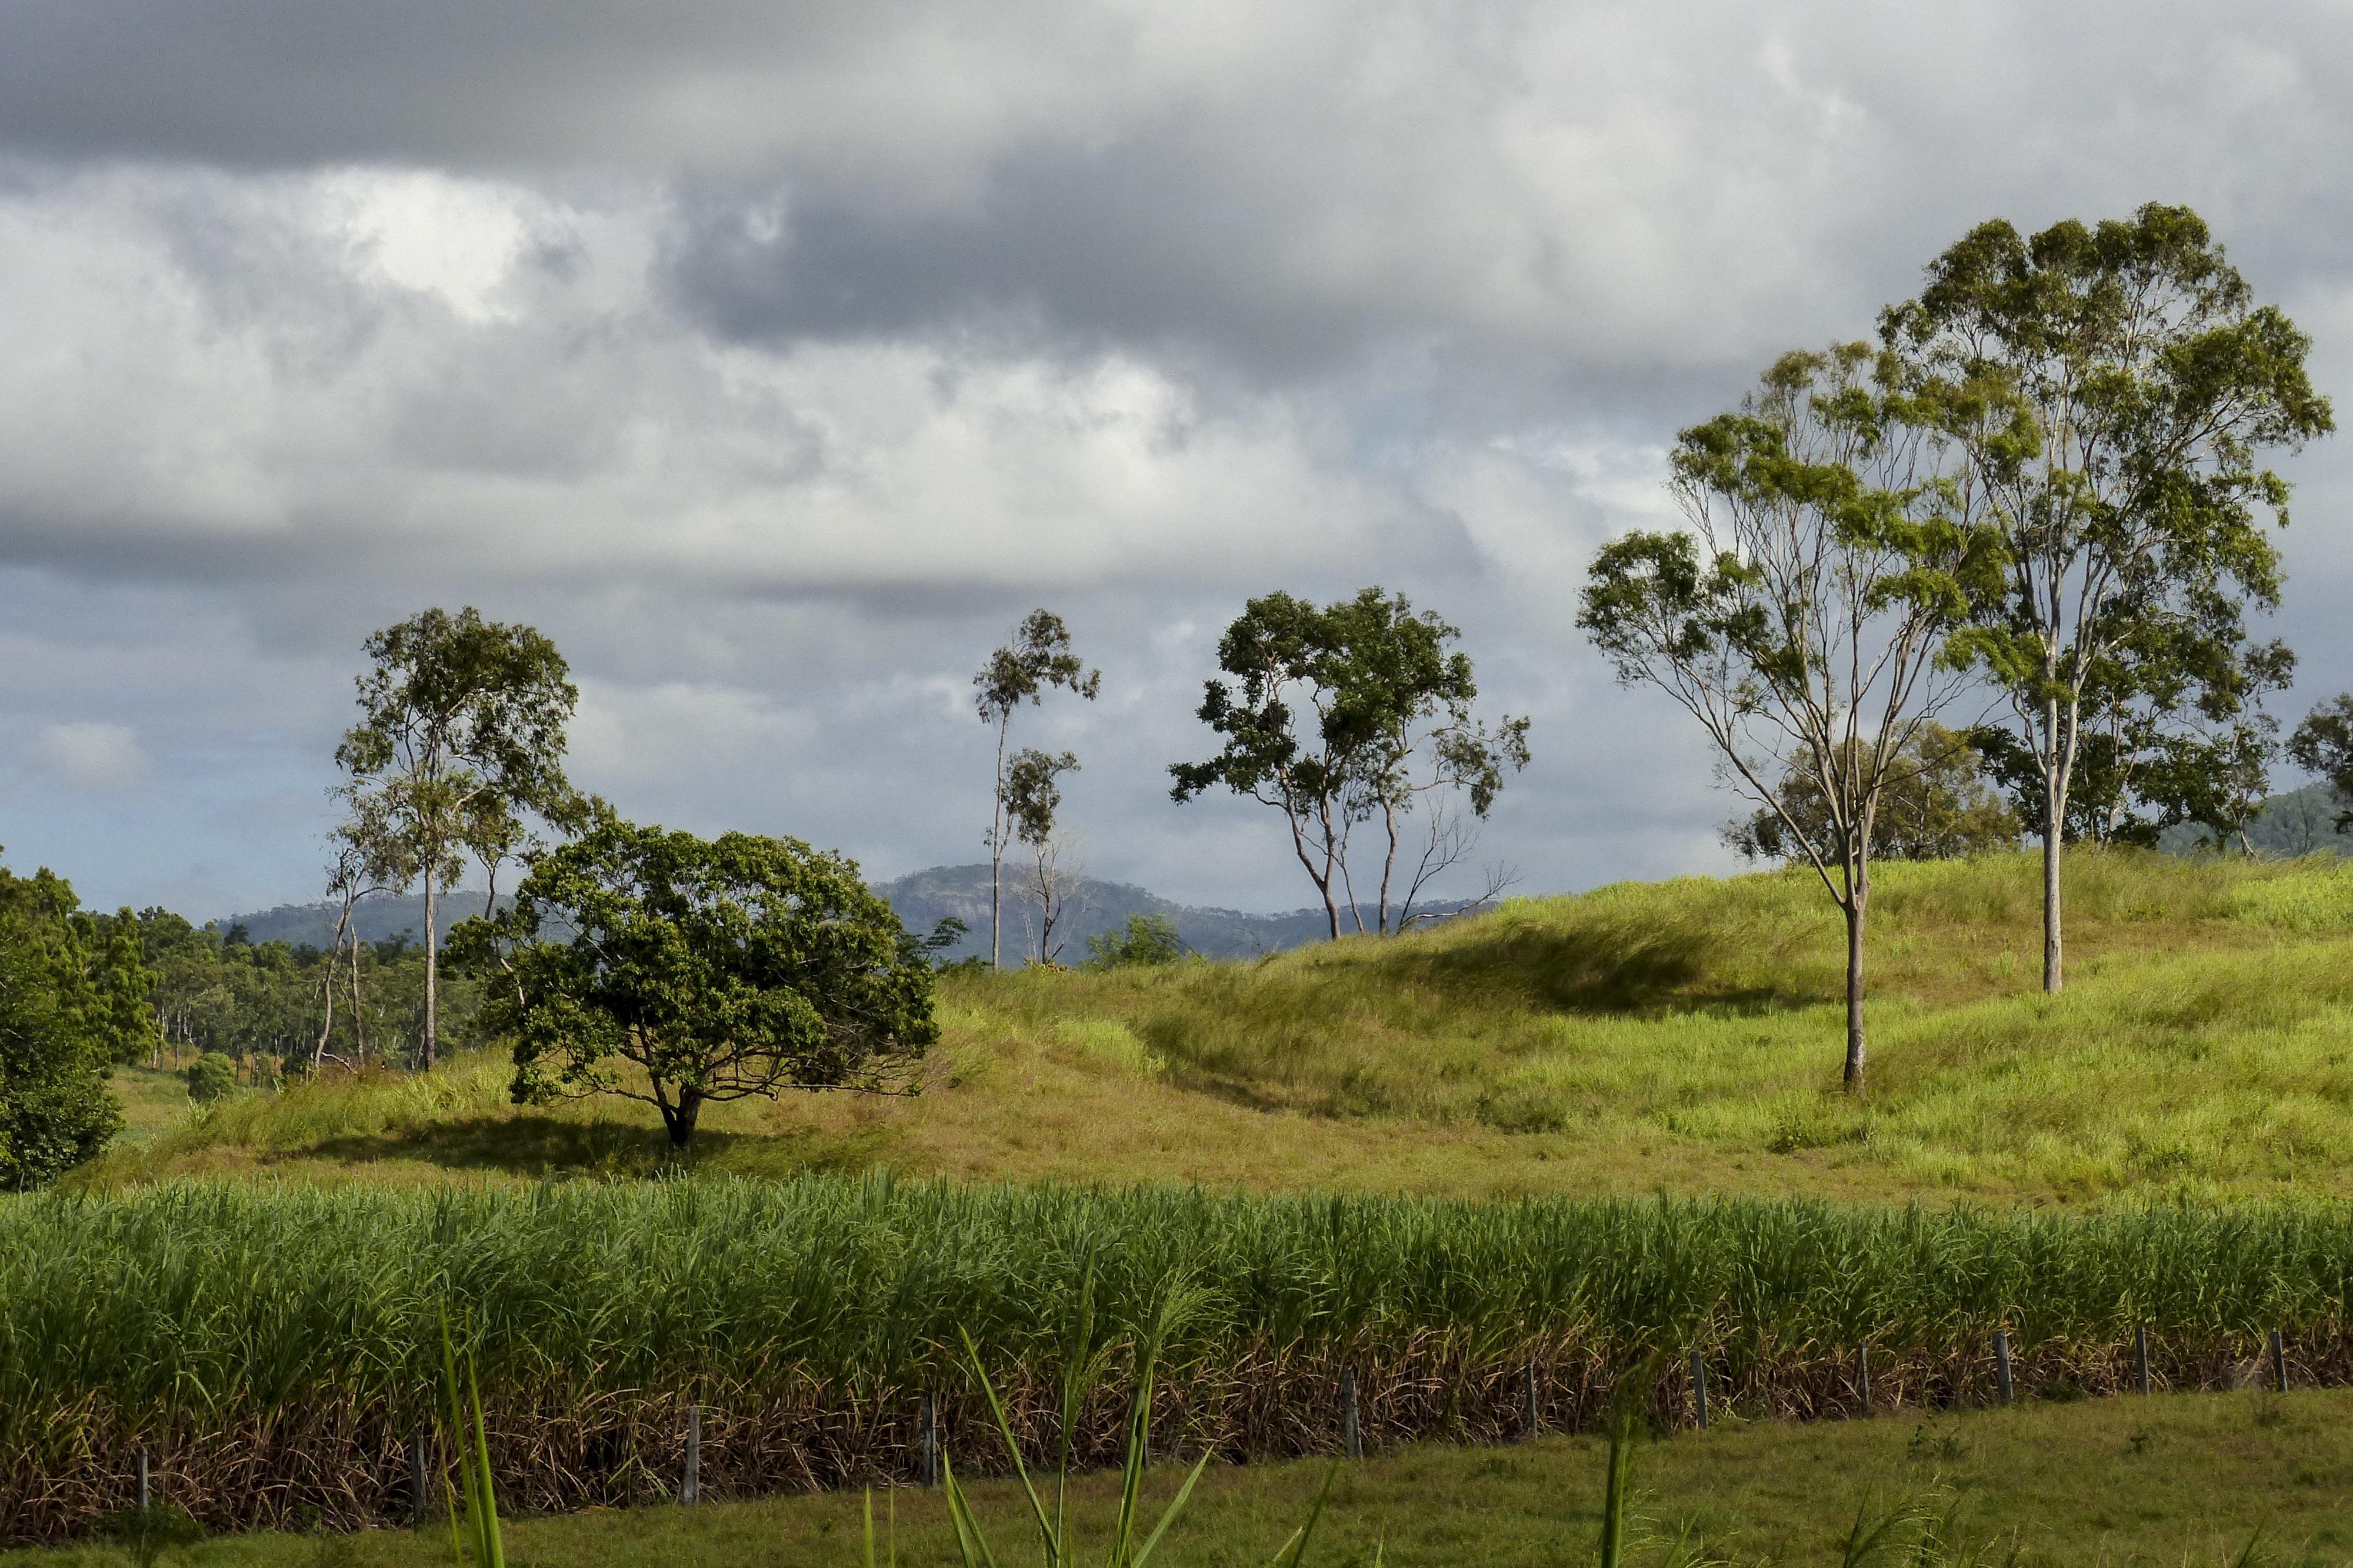
landscape, tree, nature, forest, grass, cloud, plant, sky, field, meadow, prairie, hill, flower, panorama, travel, environment, green, scenic, tropical, pasture, scenery, holiday, agriculture, tourism, savanna, plain, trees, australia, clouds, grassland, wetland, habitat, ecosystem, rural area, sugar cane, rolling hills, natural environment, woody plant